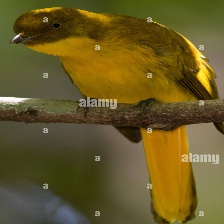
Species: GOLDEN BOWER BIRD
Scientific name: PRIONODURA NEWTONIANA